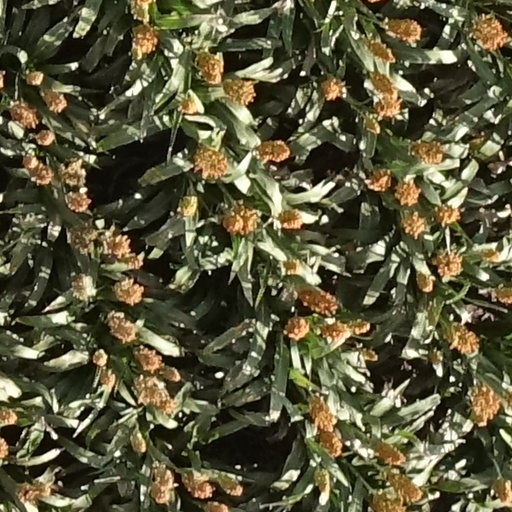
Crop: sorghum